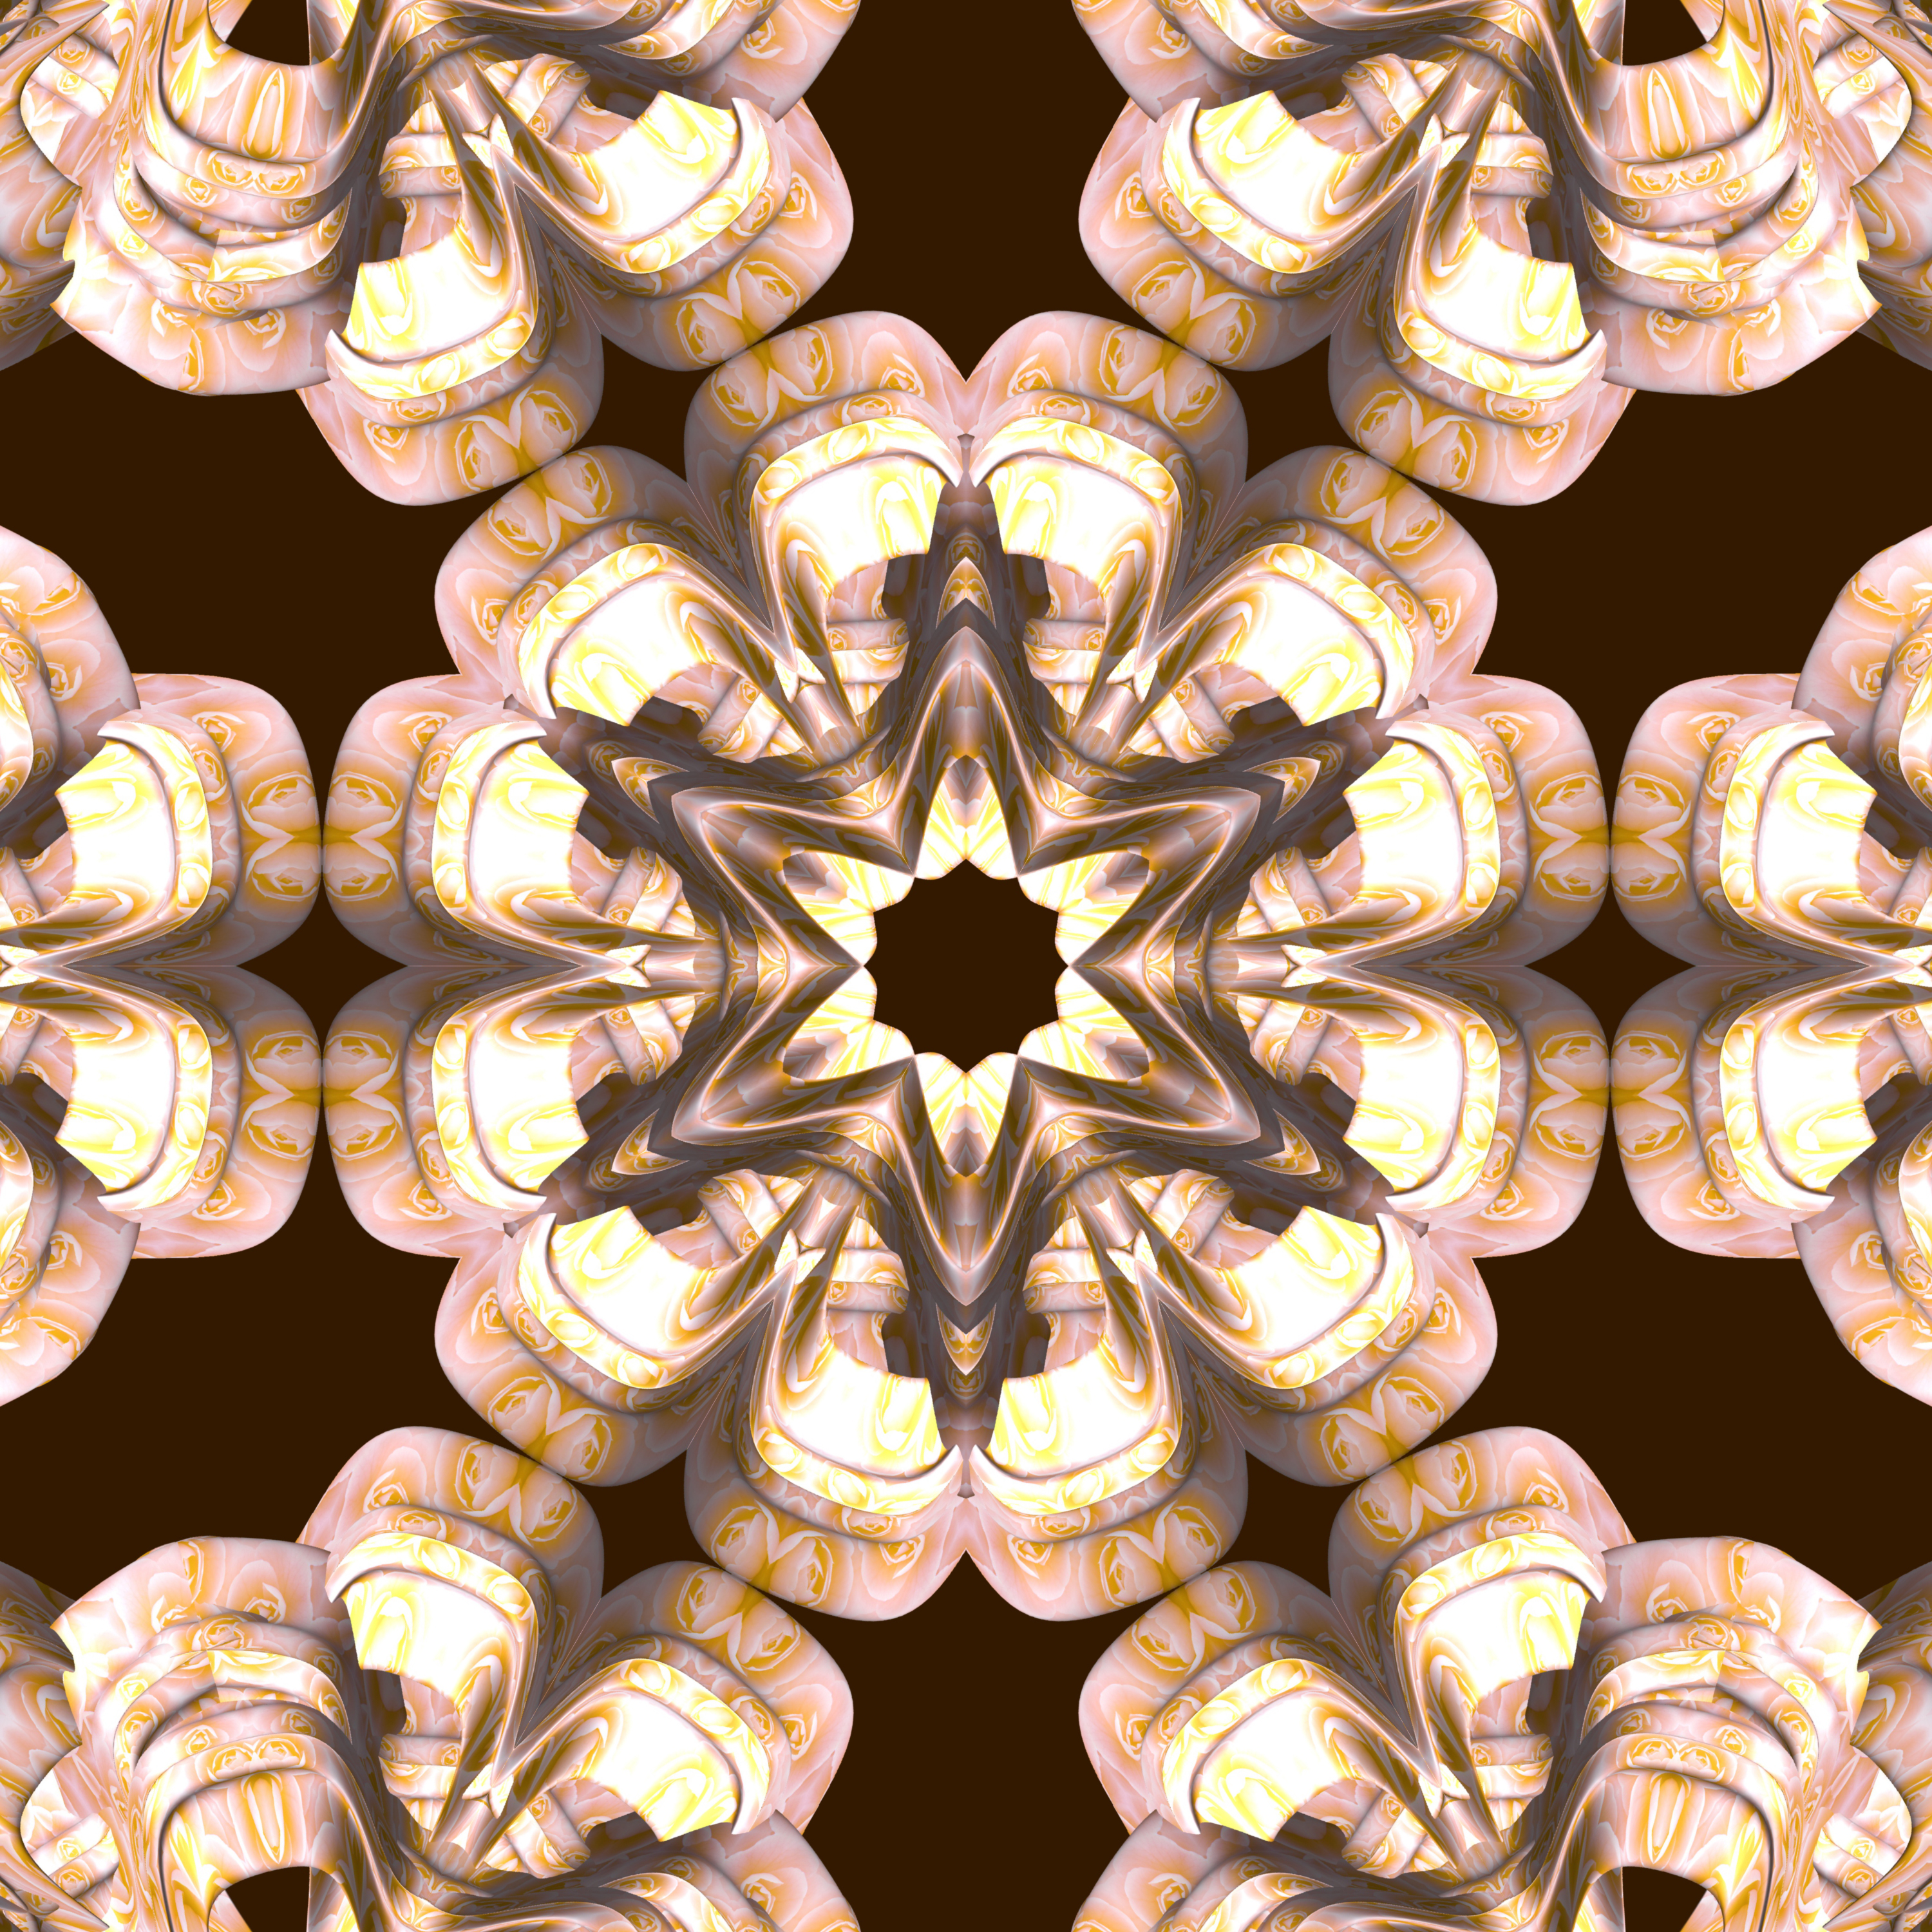
pattern, lighting, circle, font, art, design, symmetry, photoshop, chandelier, plugin, kaleidoscope